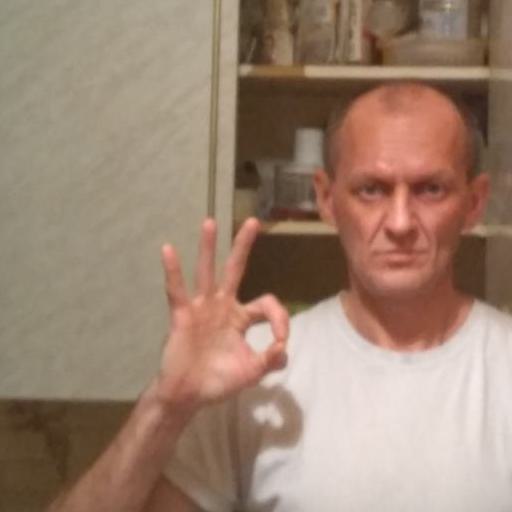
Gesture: ok